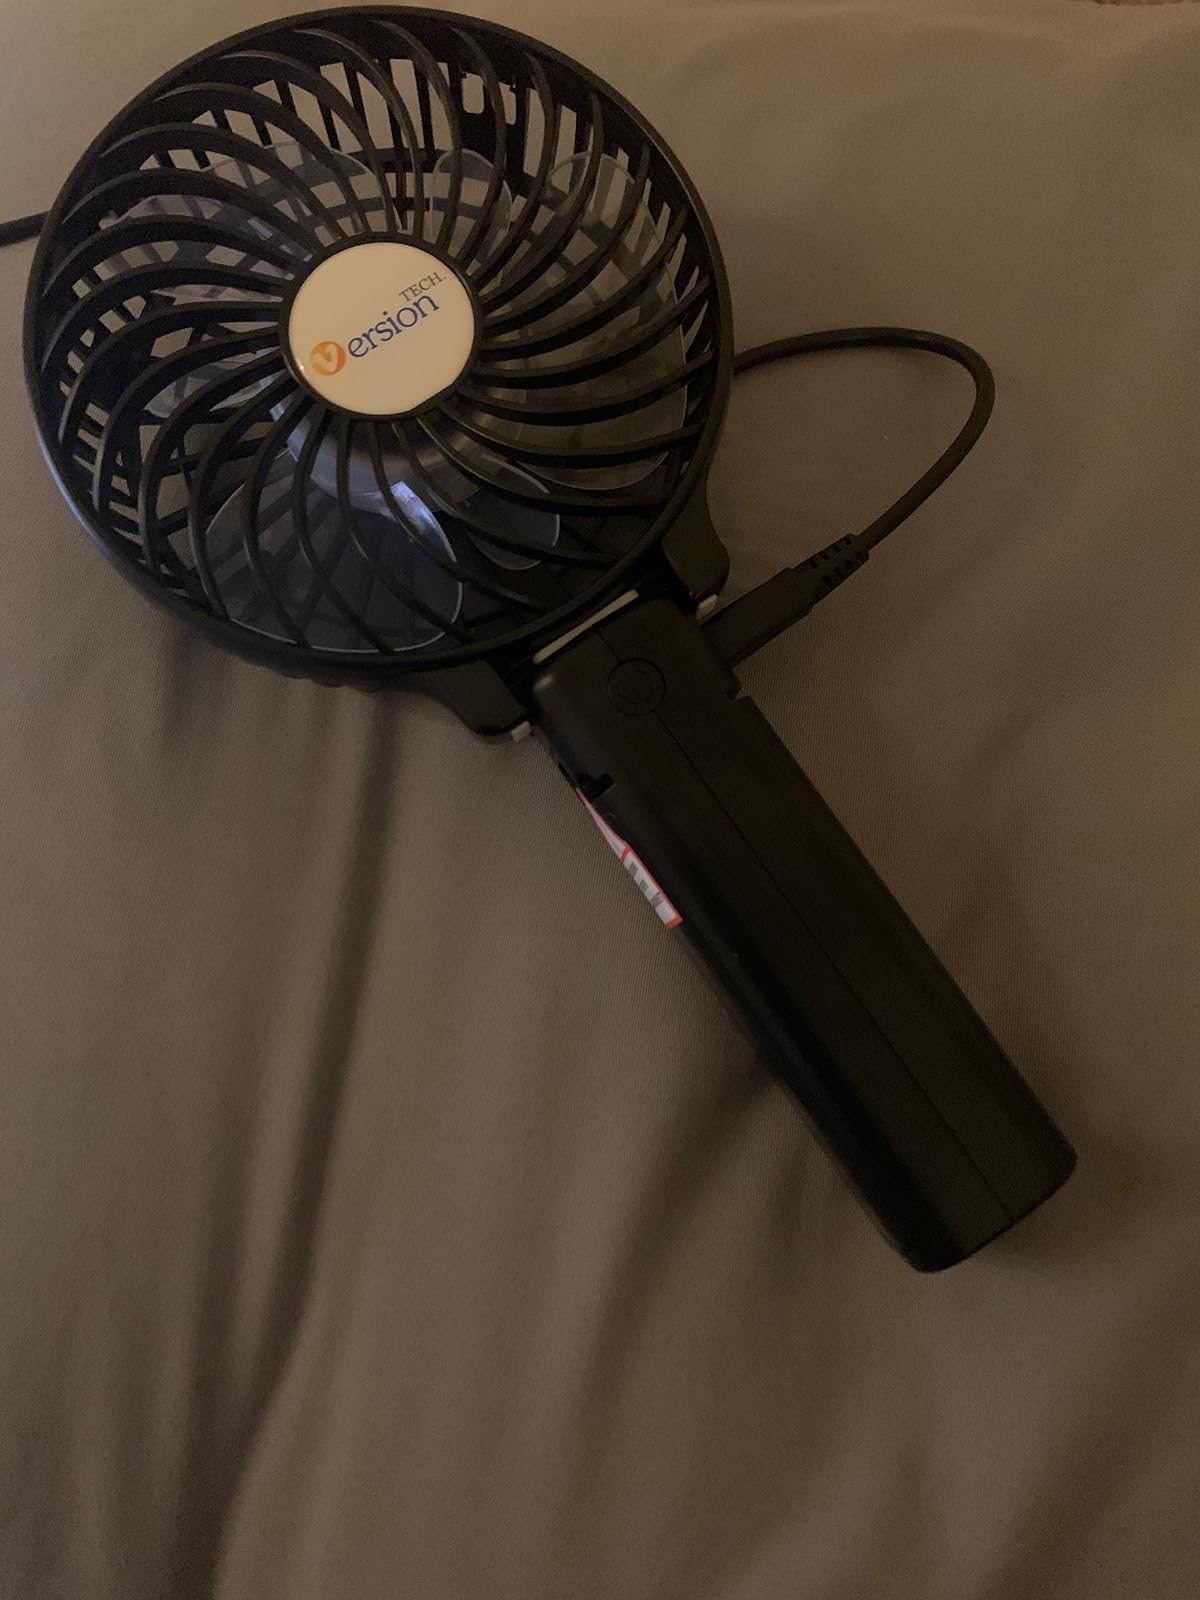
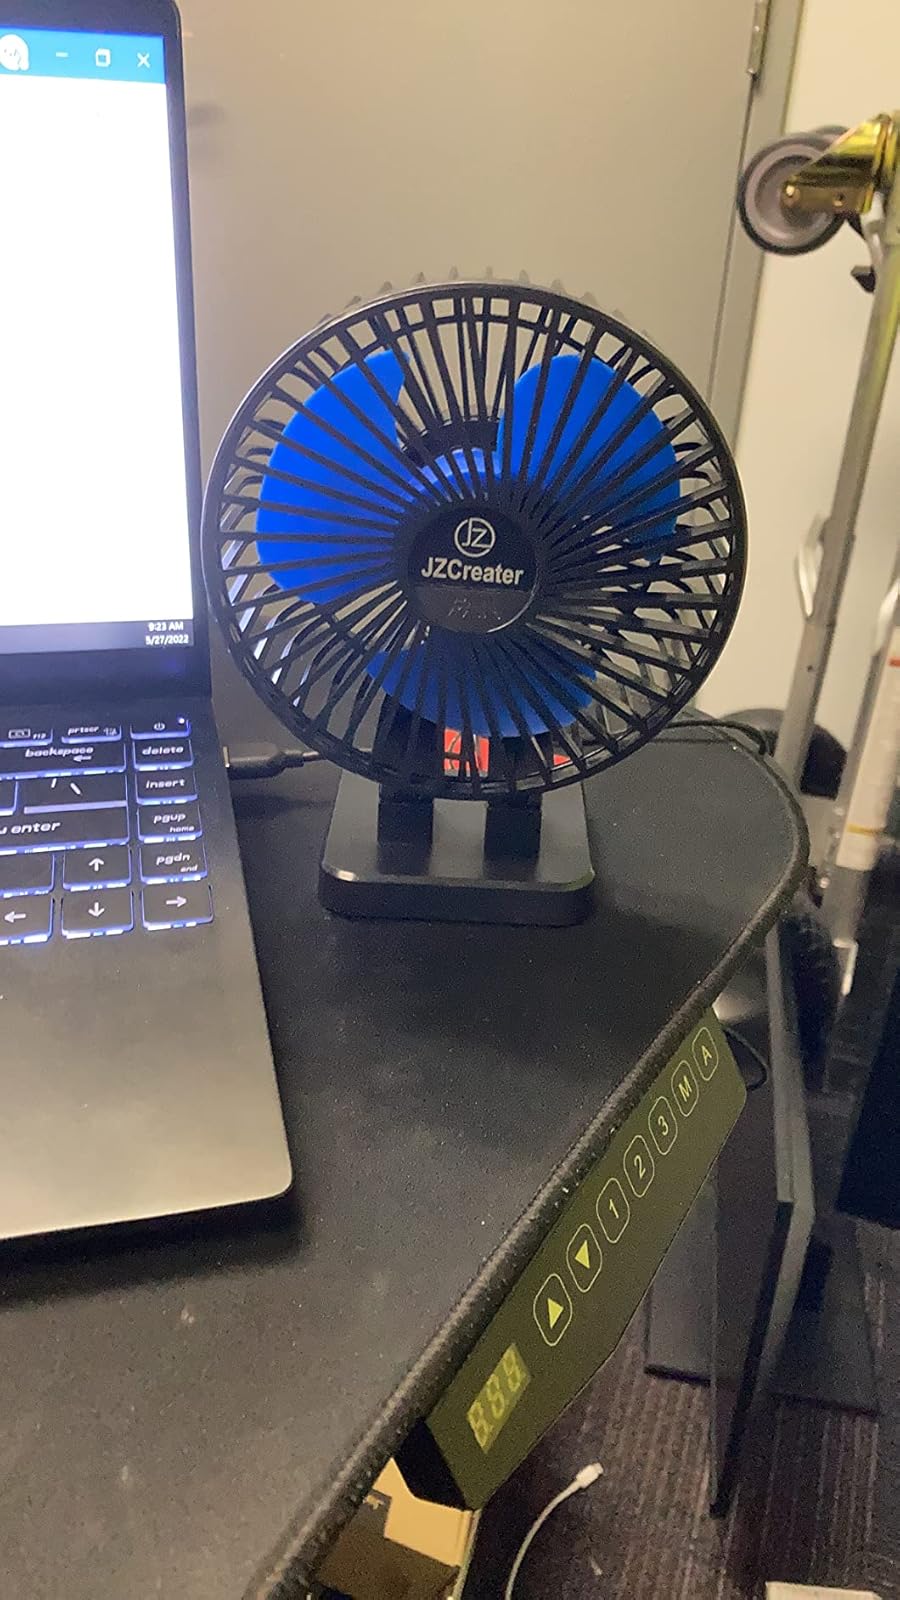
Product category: fan
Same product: no